Bernhard von Breidenbach

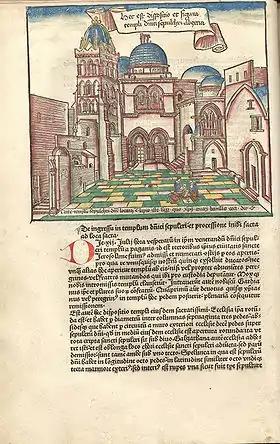
The Church of the Holy Sepulchre in Jerusalem from "Peregrinatio in terram sanctam" (1486) by Bernhard von Breidenbach.

Bernhard von Breidenbach (also "Breydenbach") (ca. 1440 – 1497) was a politician in the Electorate of Mainz. He wrote a travel report, "Peregrinatio in terram sanctam" (1486), from his travels to the Holy Land.